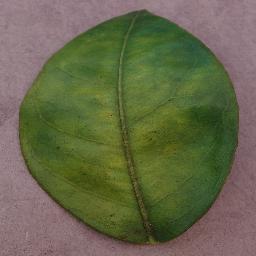
Label: Orange___Haunglongbing_(Citrus_greening)